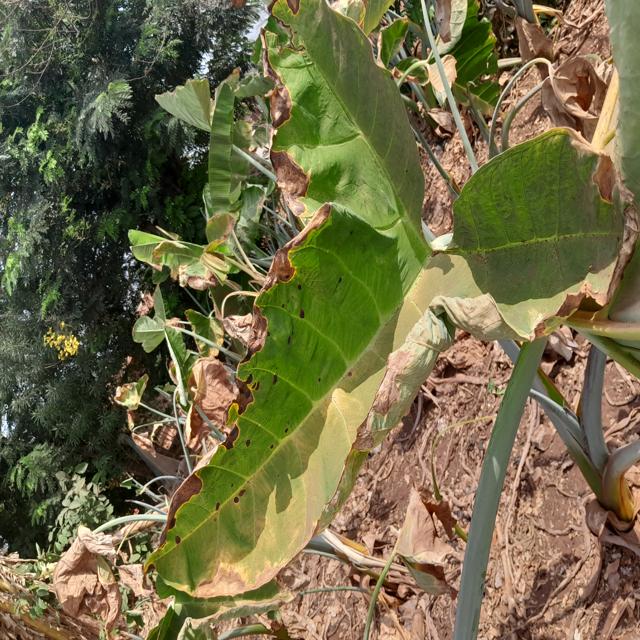
Label: Mid_Blight